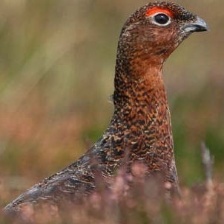
Species: WILLOW PTARMIGAN
Scientific name: LAGOPUS LAGOPUS